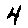
Label: 4